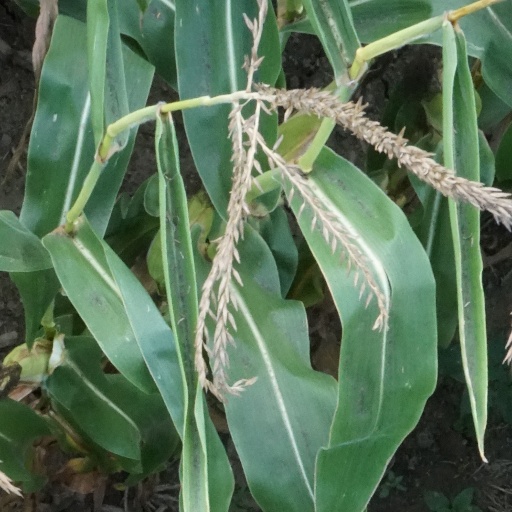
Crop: maize; corn